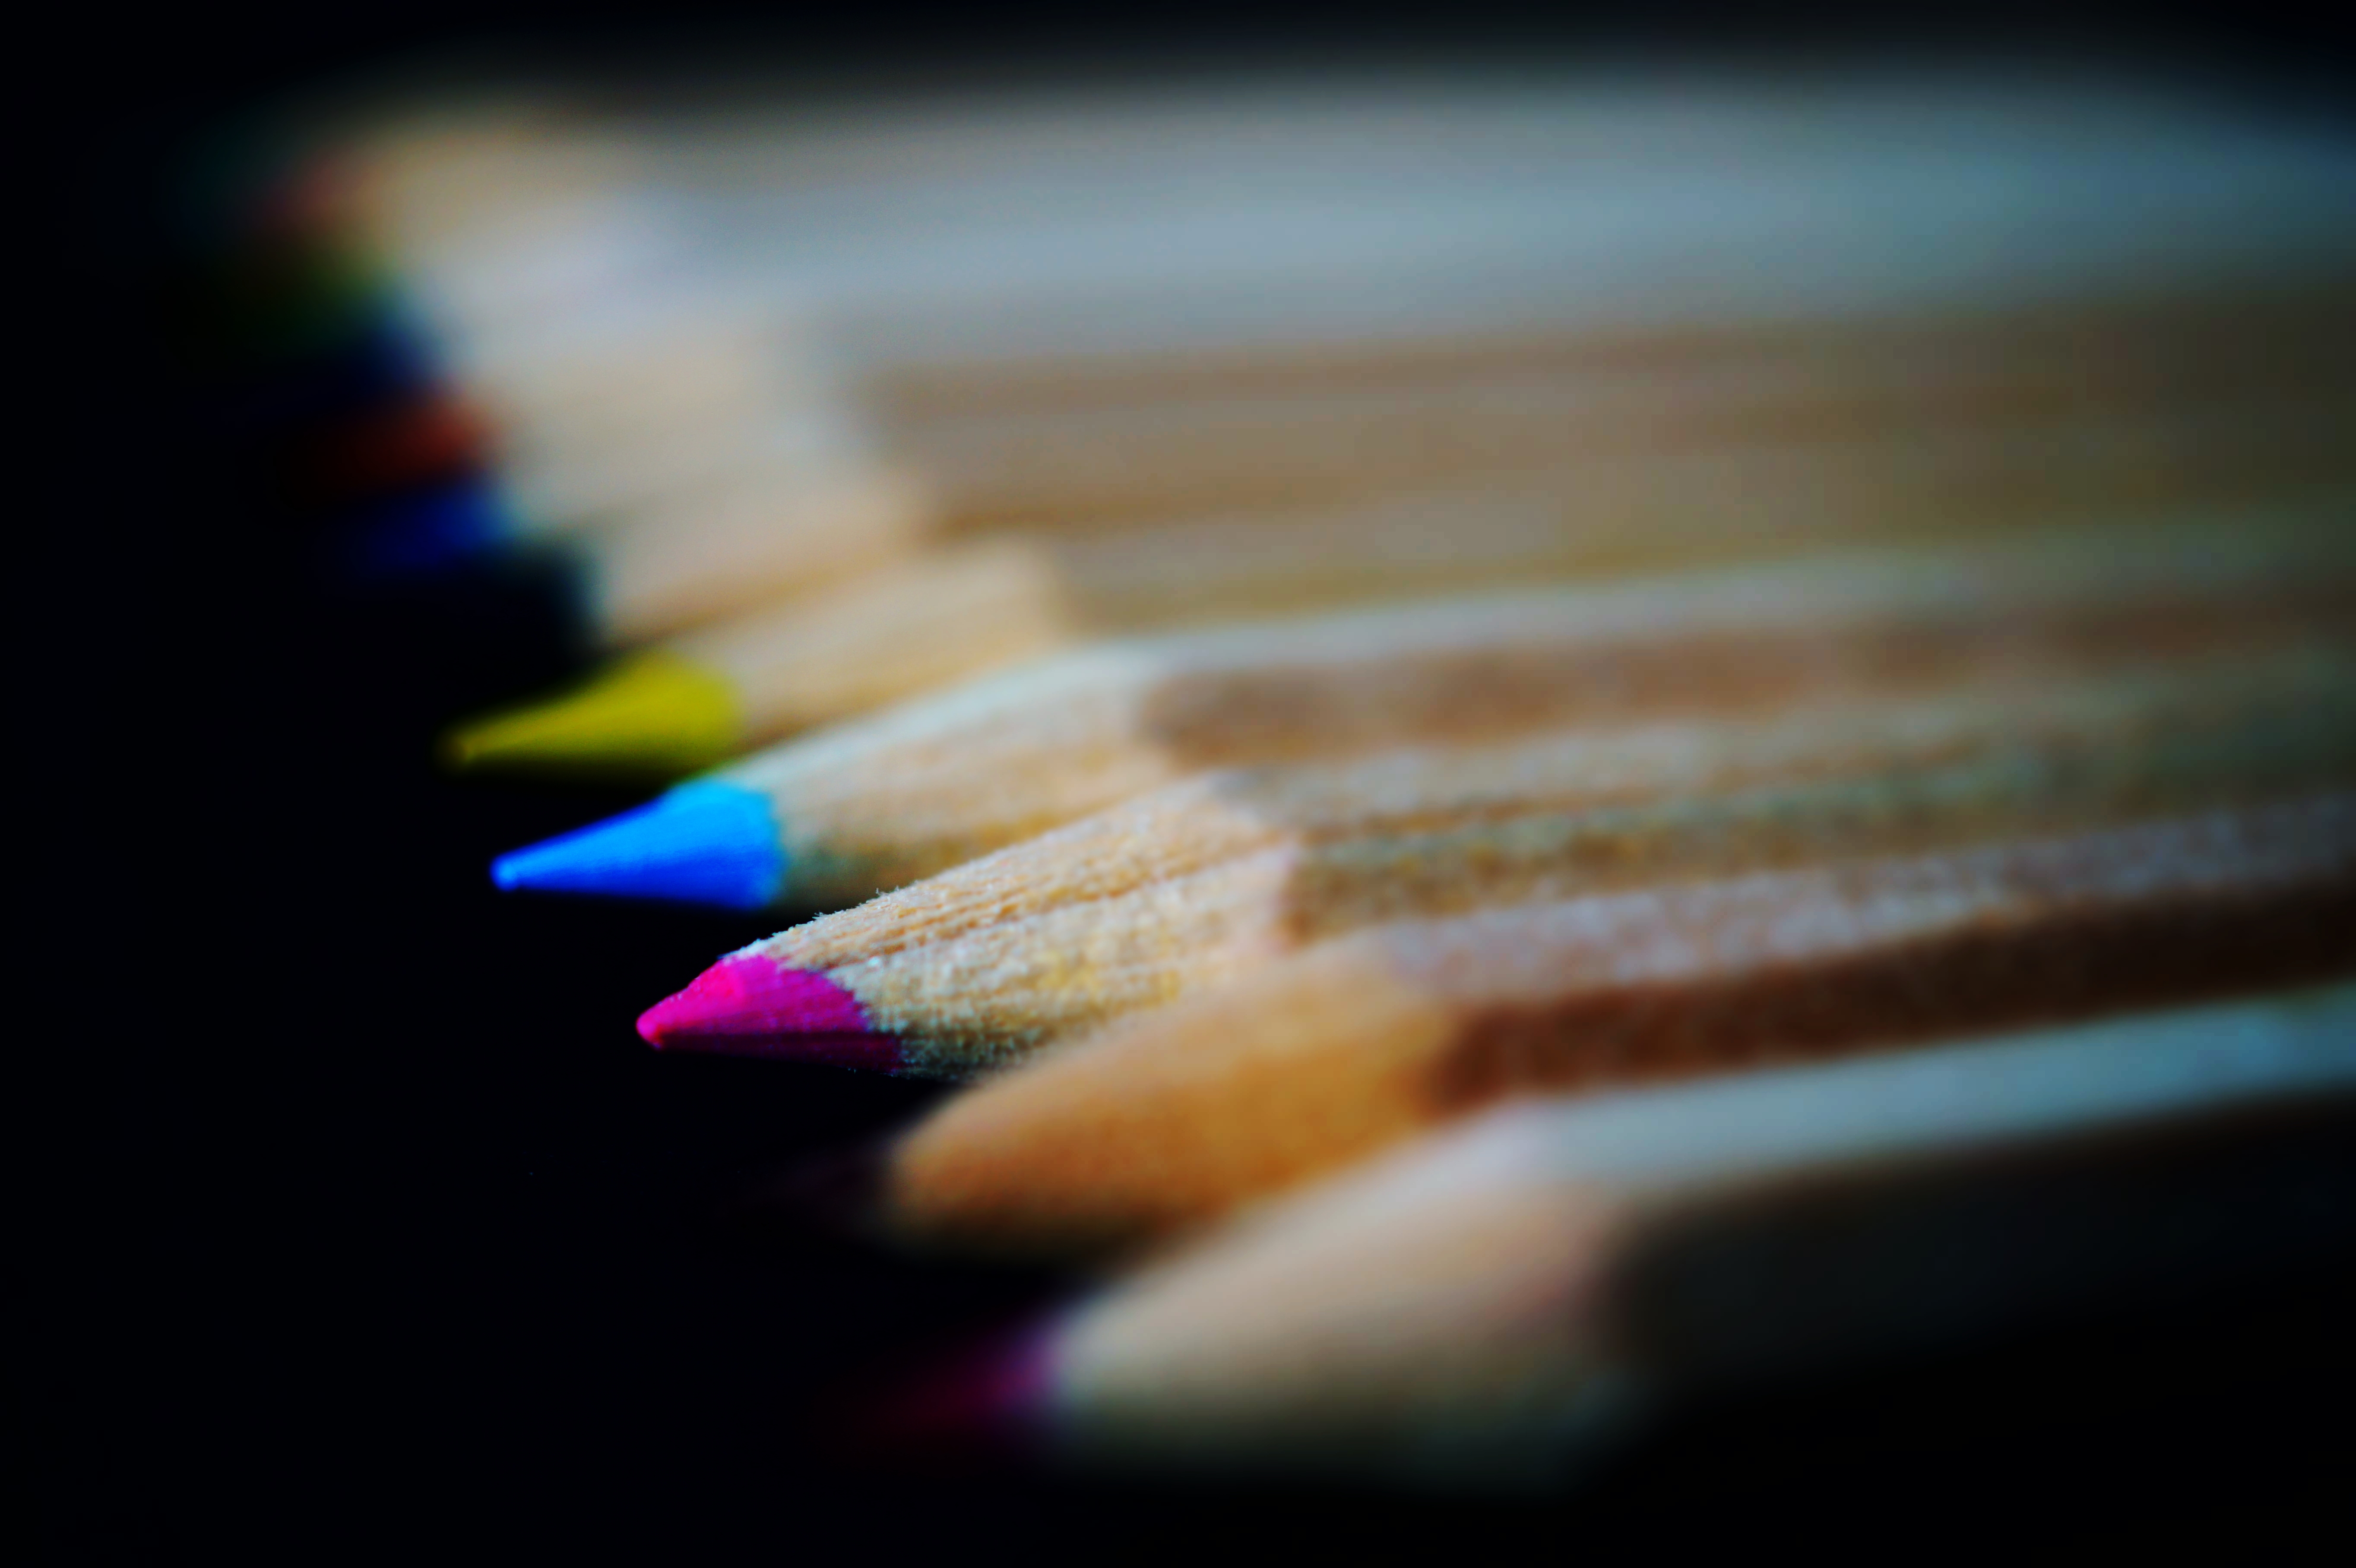
hand, pencil, sharp, light, blur, wood, line, finger, colourful, color, artistic, darkness, blue, colorful, close up, art, rainbow, palette, focus, creativity, bright, colours, school, shape, macro photography, atmosphere of earth